Valborg Olander

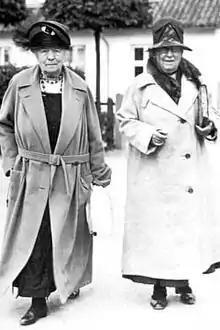
Valborg Olander (right) with Selma Lagerlöf in the 1930s

Valborg Olander (14 May 1861 – 27 February 1943) was a Swedish teacher, politician and suffragette. She is known for her friendship with the author Selma Lagerlöf, the first woman to win the Nobel Prize in Literature.